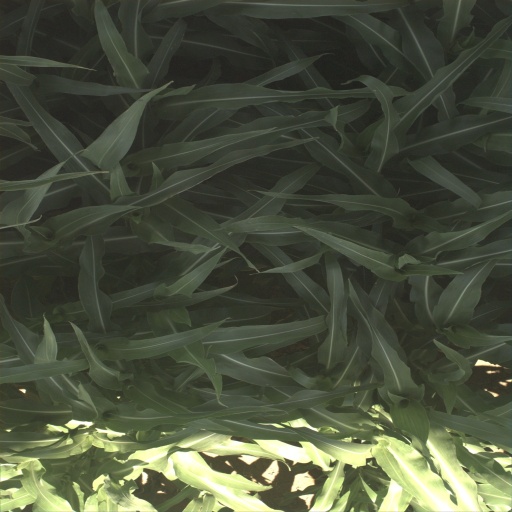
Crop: sorghum